Picton Monument, Carmarthen

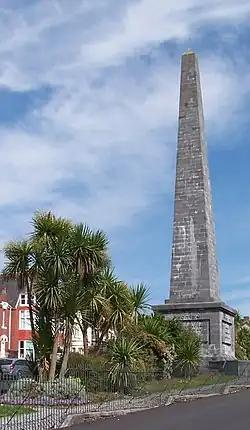

The Picton Monument in Carmarthen, Wales, is one of a number of memorials commemorating Lieutenant General Sir Thomas Picton. He was the highest ranking British officer to die at the Battle of Waterloo in 1815.